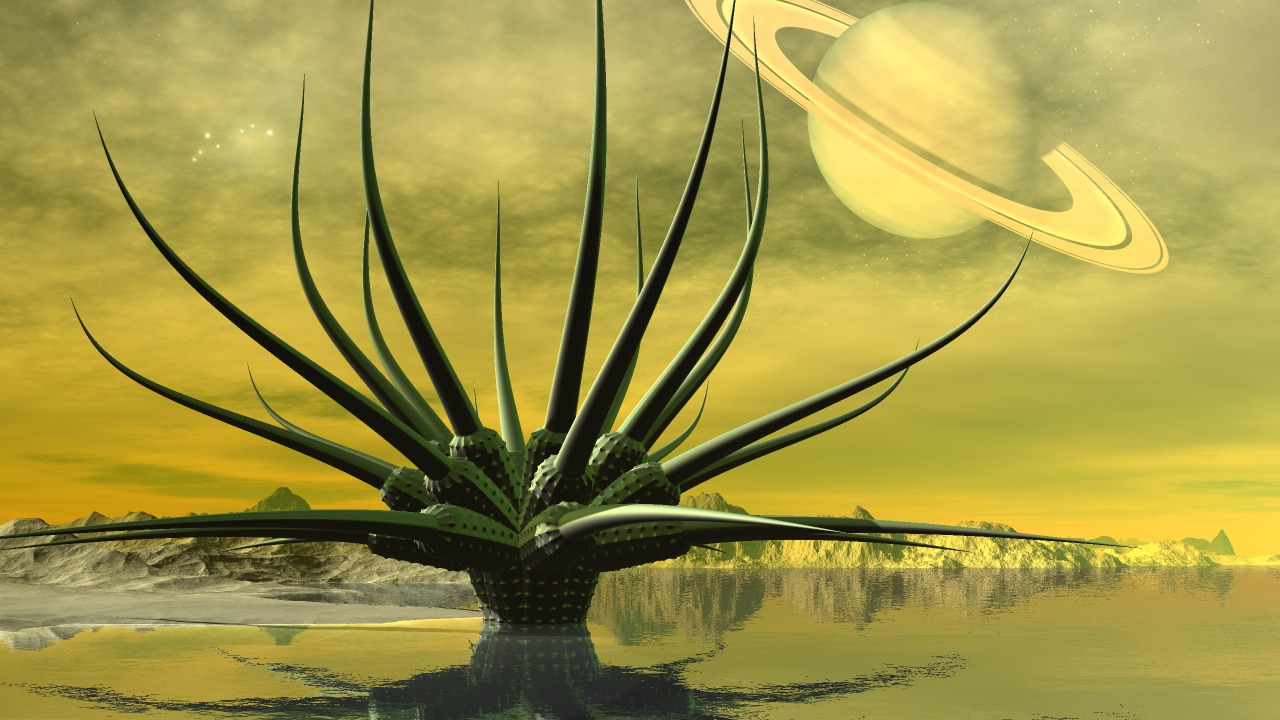
landscape, tree, nature, plant, sunlight, morning, leaf, ring, flower, space, botany, yellow, flora, surface, astronomy, illustration, universe, planet, alien, saturn, science fiction, flowering plant, space travel, astronautics, plant stem, computer wallpaper, land plant, arecales, planet saturn